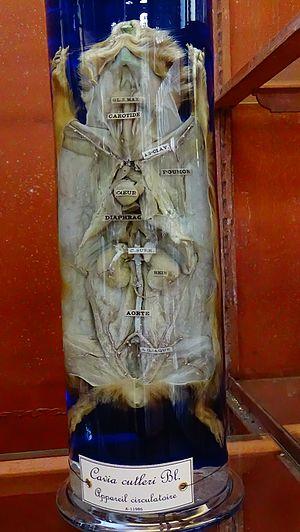
Cavia tschudii - Cavia Cutleri - appareil circulatoire - mnhn Paris
Cavia tschudii est une espèce de Rongeurs de la famille des Cavidés. C'est un cobaye sauvage que l'on trouve au Chili.